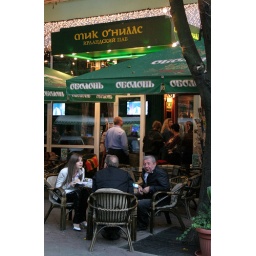
The sign above the door says &amp;quot;Mick O'Neill's&amp;quot; in the Cyrillic script.